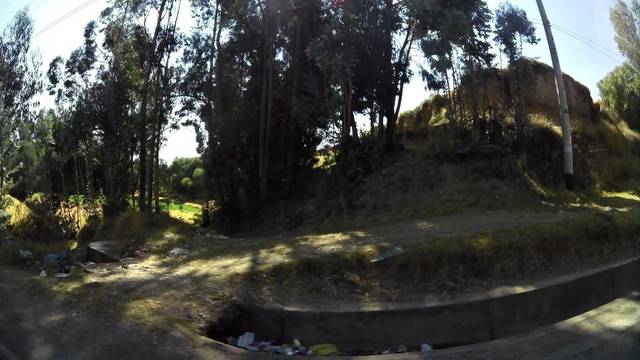
Region: Peru
Coordinates: -11.972, -75.268